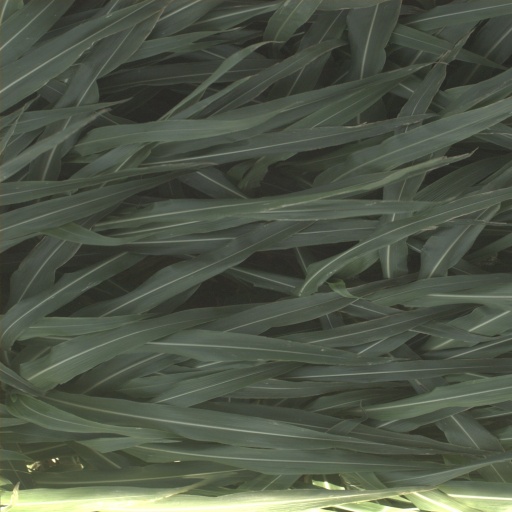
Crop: sorghum